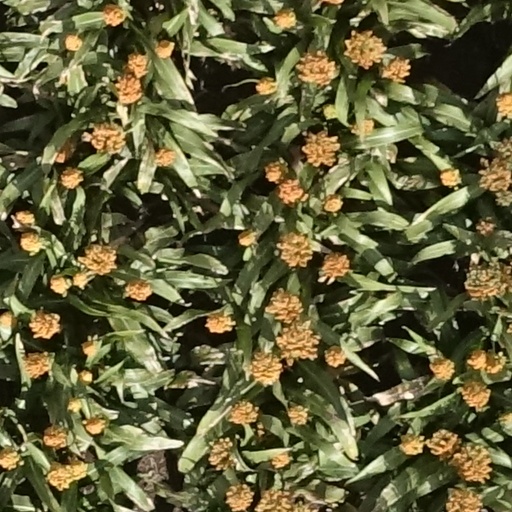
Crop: sorghum